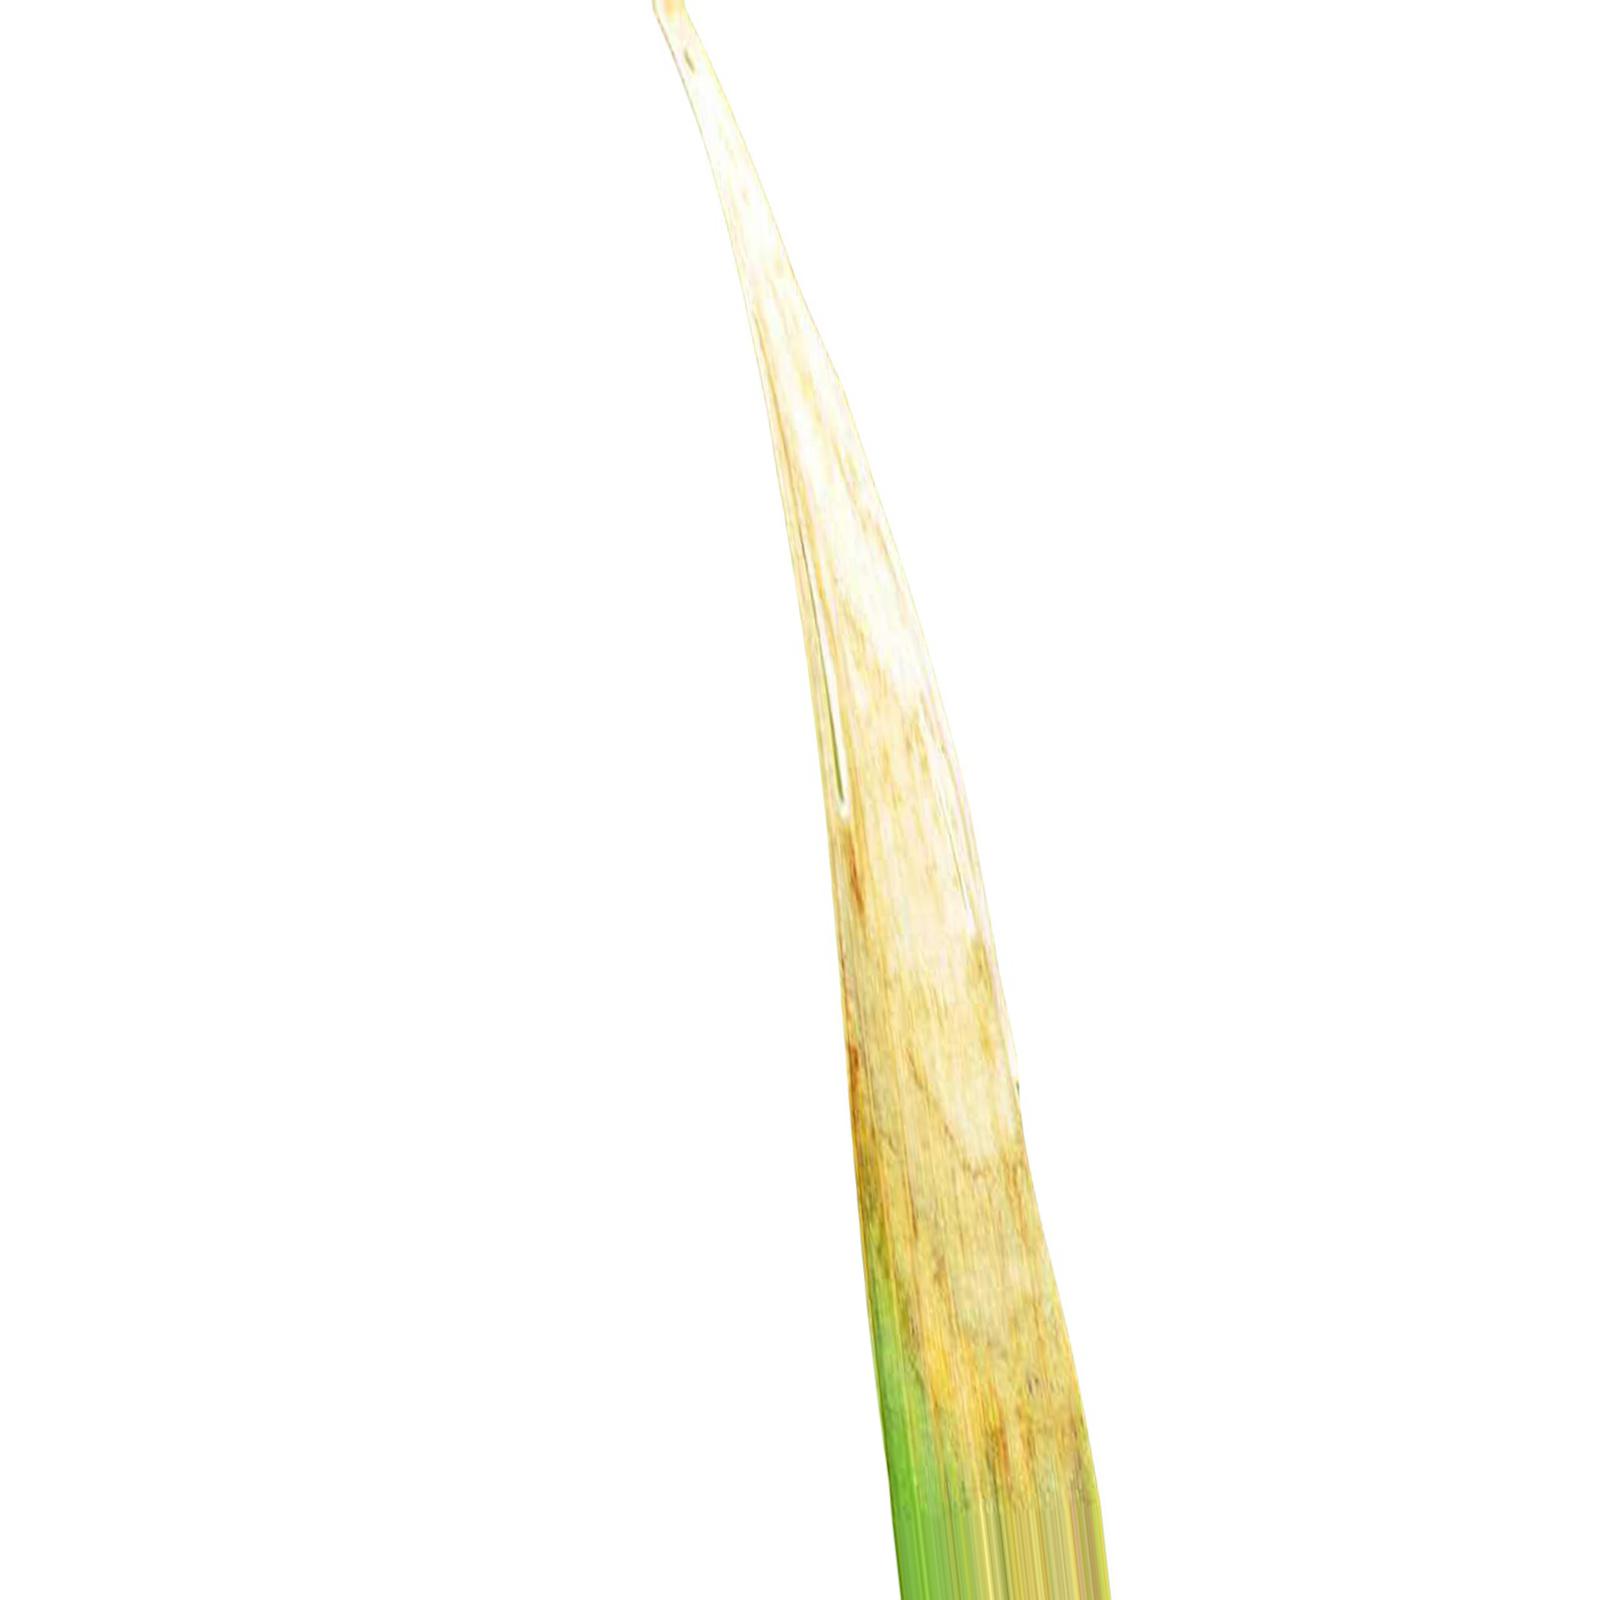
Nhãn: Bệnh Cháy lá ( Leaf scald )